Automotive industry by country

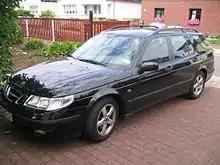
Saab 9-5 Combi in Sweden

During the Communist period, Romania was one of the largest automobile producers in Central and Eastern Europe.